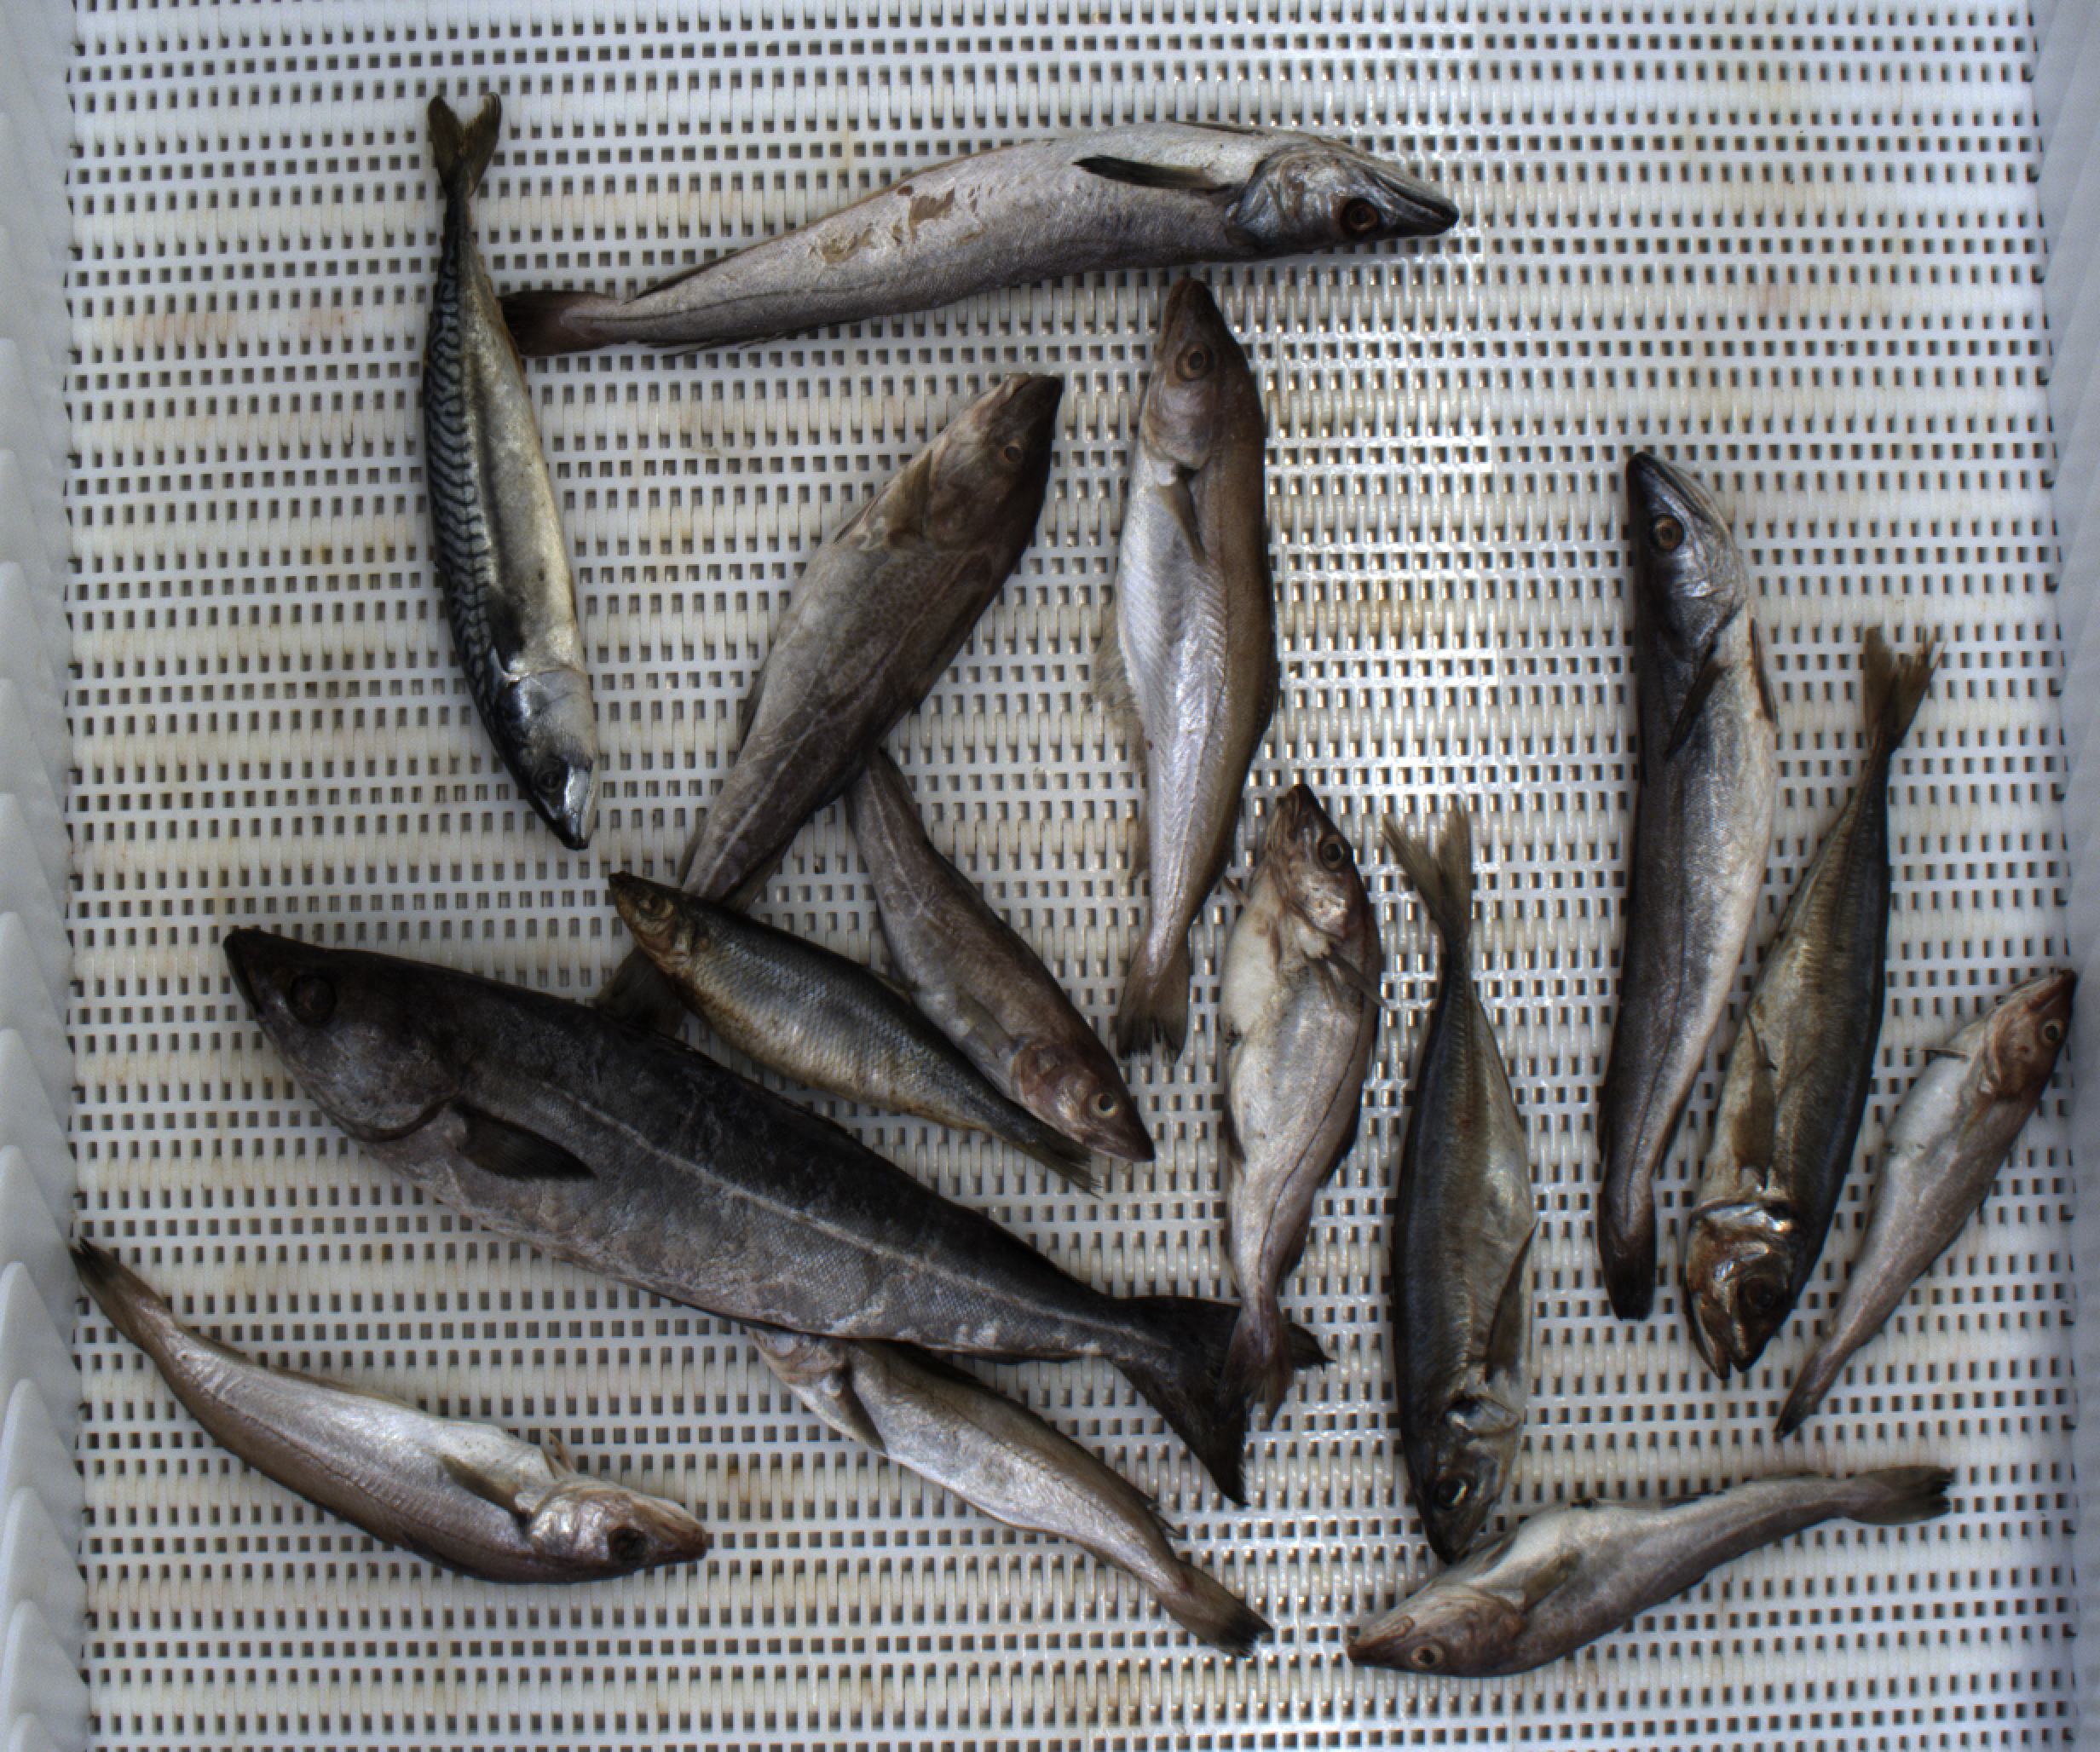
Total fish: 15
Cod: 4
Haddock: 1
Whiting: 3
Hake: 2
Horse mackerel: 2
Saithe: 1
Other: 2